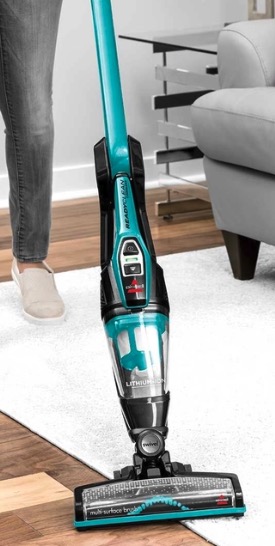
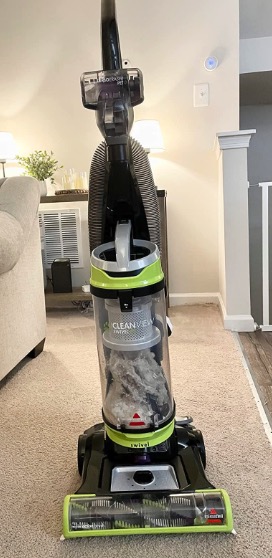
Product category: items_vacuum
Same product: no